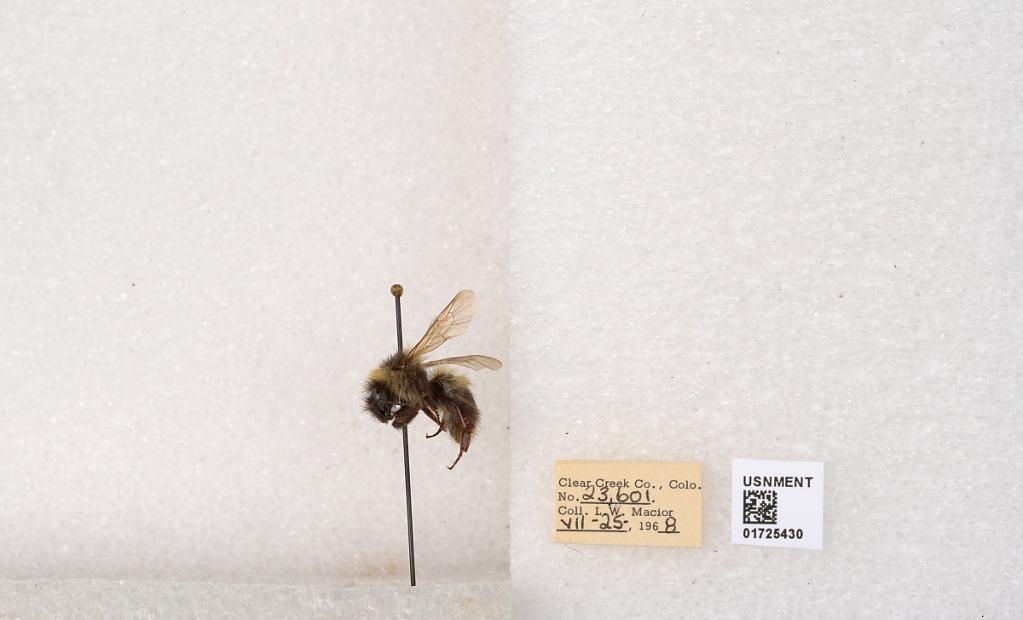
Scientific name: Bombus kirbyellus
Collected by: L. Macior
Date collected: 1968-7-25
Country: United States
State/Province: Colorado
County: Clear Creek
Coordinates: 39.6891, -105.644